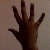
The image shows a hand gesture representing the number 5 in Indian Sign Language.